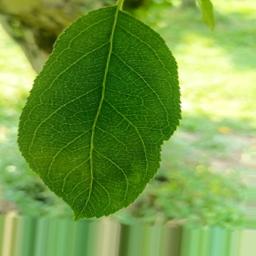
Label: Healthy